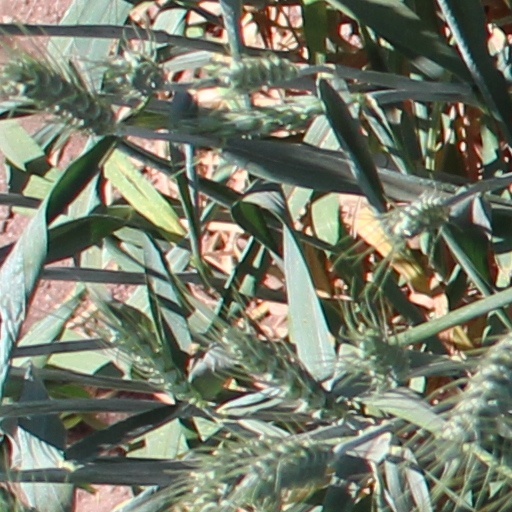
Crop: wheat